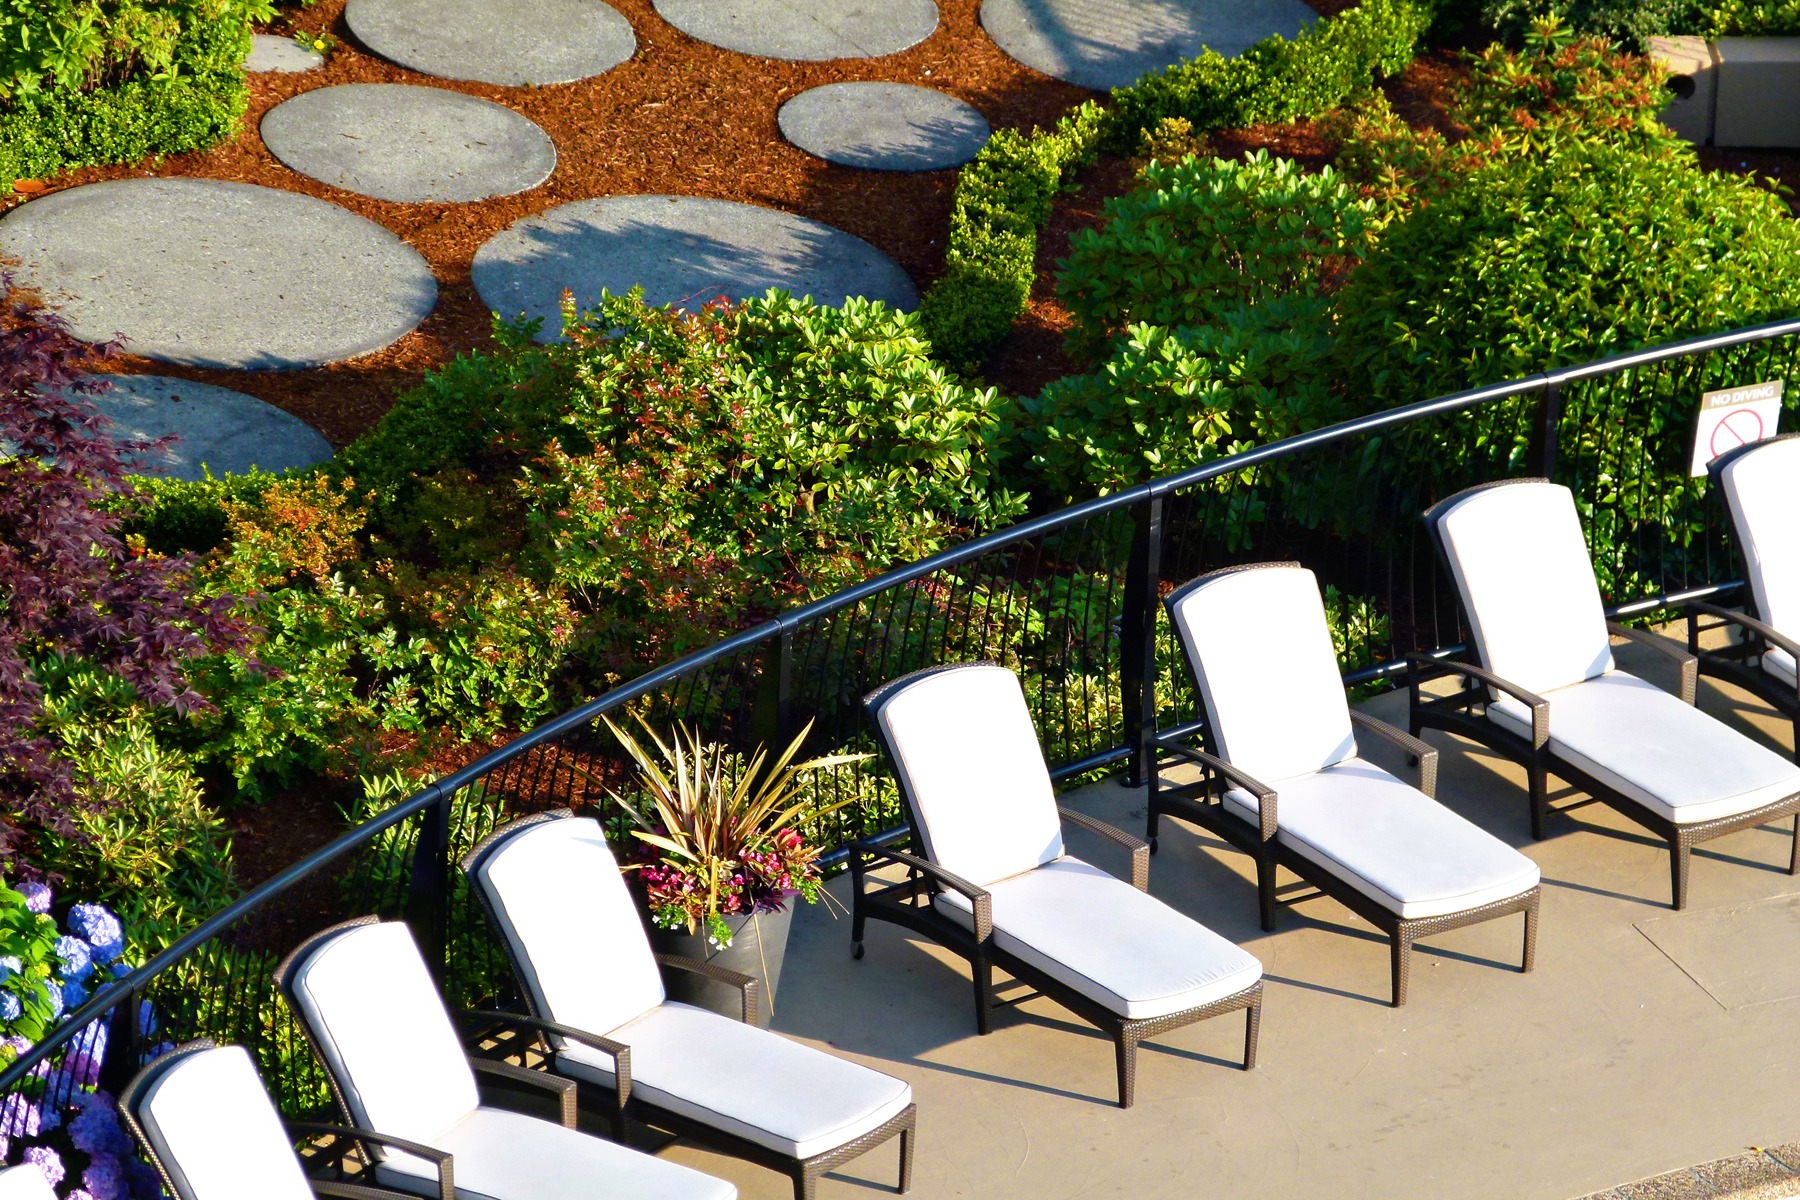
outdoor, deck, sun, vacation, recreation, sunbathing, relax, swimming pool, holiday, backyard, patio, rest, furniture, garden, leisure, lounge, outdoors, sunny, chairs, relaxation, spa, estate, resting, deck chairs, landscape architect